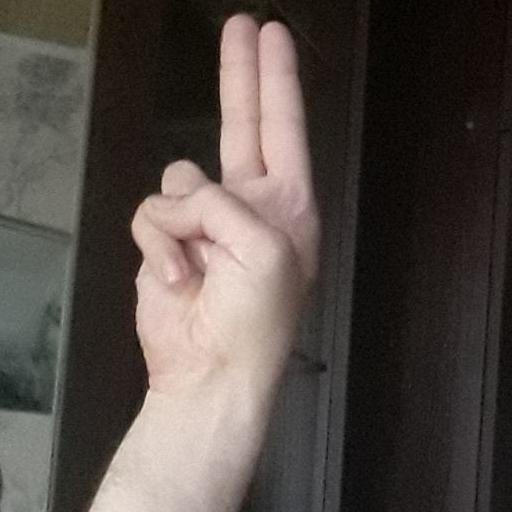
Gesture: two_up